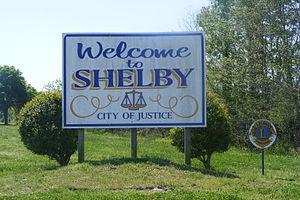
Shelby est une ville américaine située dans le comté de Bolivar, dans l'État du Mississippi.